Molecular solid

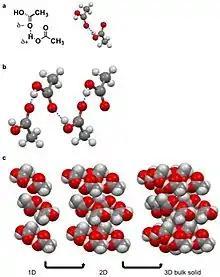

A hydrogen bond is a specific dipole where a hydrogen atom has a partial positive charge (δ+) to due a neighboring electronegative atom or functional group. Hydrogen bonds are amongst the strong intermolecular interactions know other than ion-dipole interactions. For intermolecular hydrogen bonds the δ+ hydrogen interacts with a δ- on an adjacent molecule. Examples of molecular solids that hydrogen bond are water, amino acids, and acetic acid. For acetic acid, the hydrogen (δ+) on the alcohol moiety of the carboxylic acid hydrogen bonds with other the carbonyl moiety (δ-) of the carboxylic on the adjacent molecule. This hydrogen bond leads a string of acetic acid molecules hydrogen bonding to minimize free energy. These strings of acetic acid molecules then stack together to build solids.